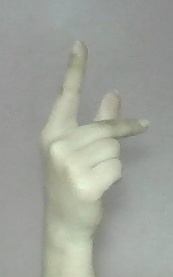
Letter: dha